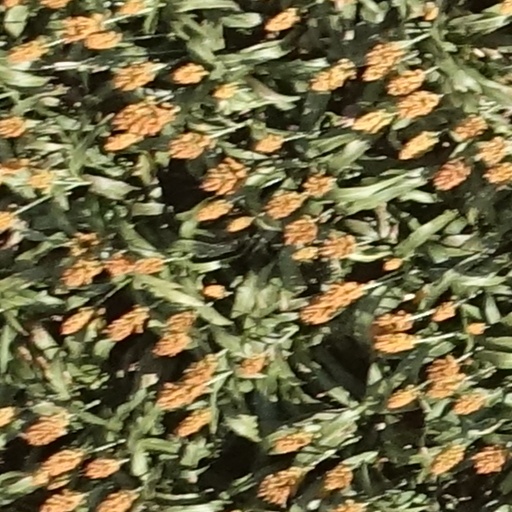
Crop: sorghum